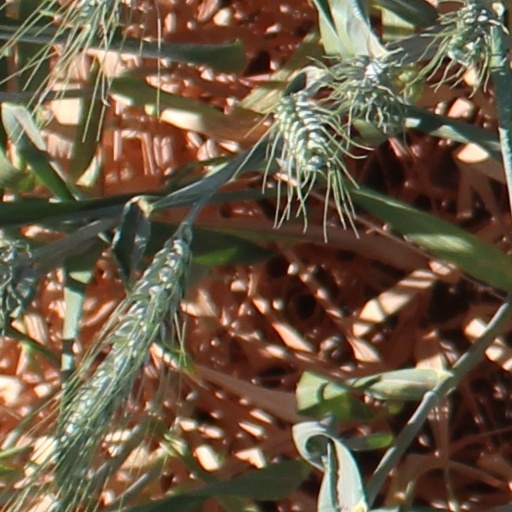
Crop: wheat